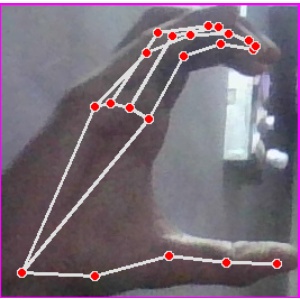
अक्षर: ऋ